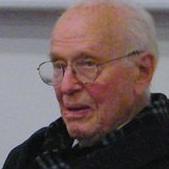
Age: 87